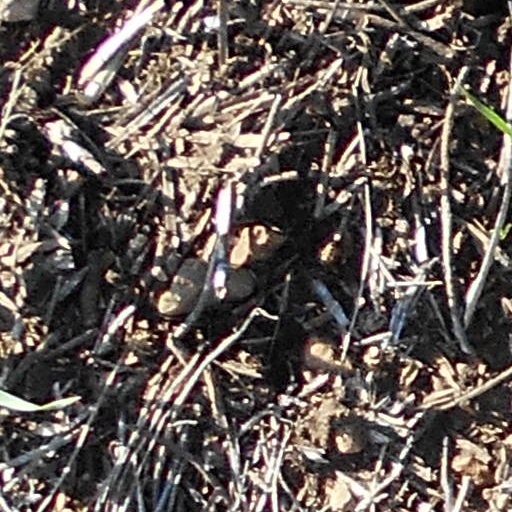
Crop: wheat